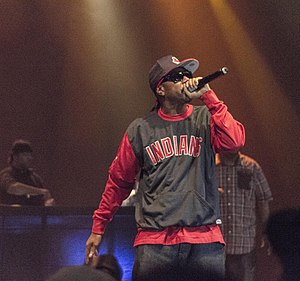
Krayzie Bone
Anthony Henderson bedre kendt som Krayzie Bone, er en amerikansk rapper. Han er også kendt under andre artistnavne som Leatha Face, Krayzie Jackson, Granddaddy of the Midwest, Mr. Lyrical, Silent Killer og Mr. Sawed Off. Krayzie Bone har vundet to Grammy Awards; for "Tha Crossroads" i 1997 med hip-hop-gruppen Bone Thugs-n-Harmony, som han er medlem af, og i 2007 for "Ridin'" sammen med Chamillionaire. Krayzie Bone har også været med på sangen Untouchable med 2pac fra albumet Pac's Life.